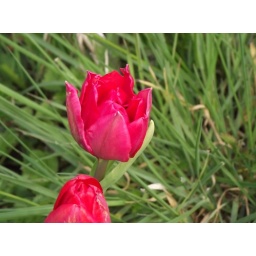
Composition in red and green ... from someone who is red/green colour-blind.